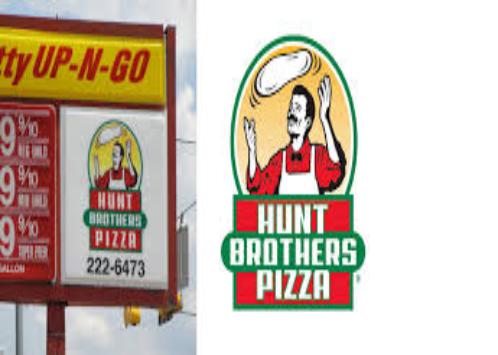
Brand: Hunt Brothers Pizza
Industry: Food